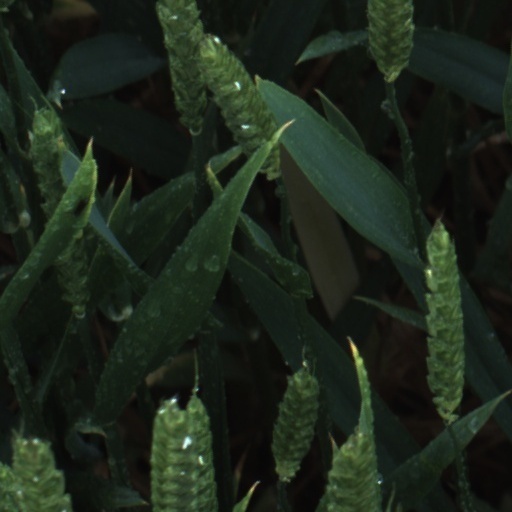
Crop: wheat